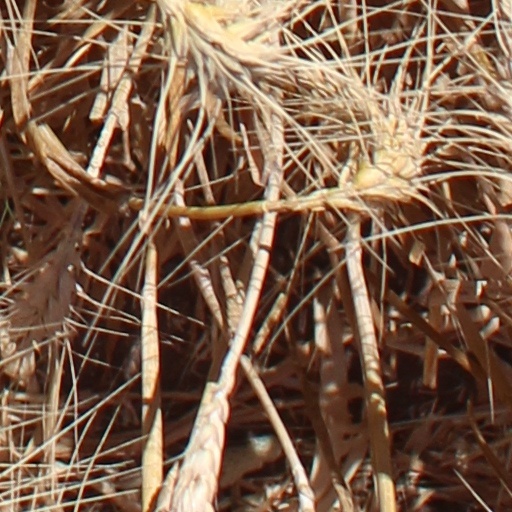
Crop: wheat